Mōtū River

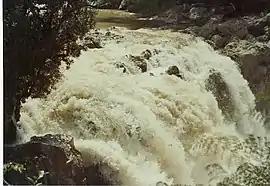
Mōtū Falls, downstream from Mōtū village

The river passes through mostly uninhabited hill country, very steep and still thickly covered in rainforest.